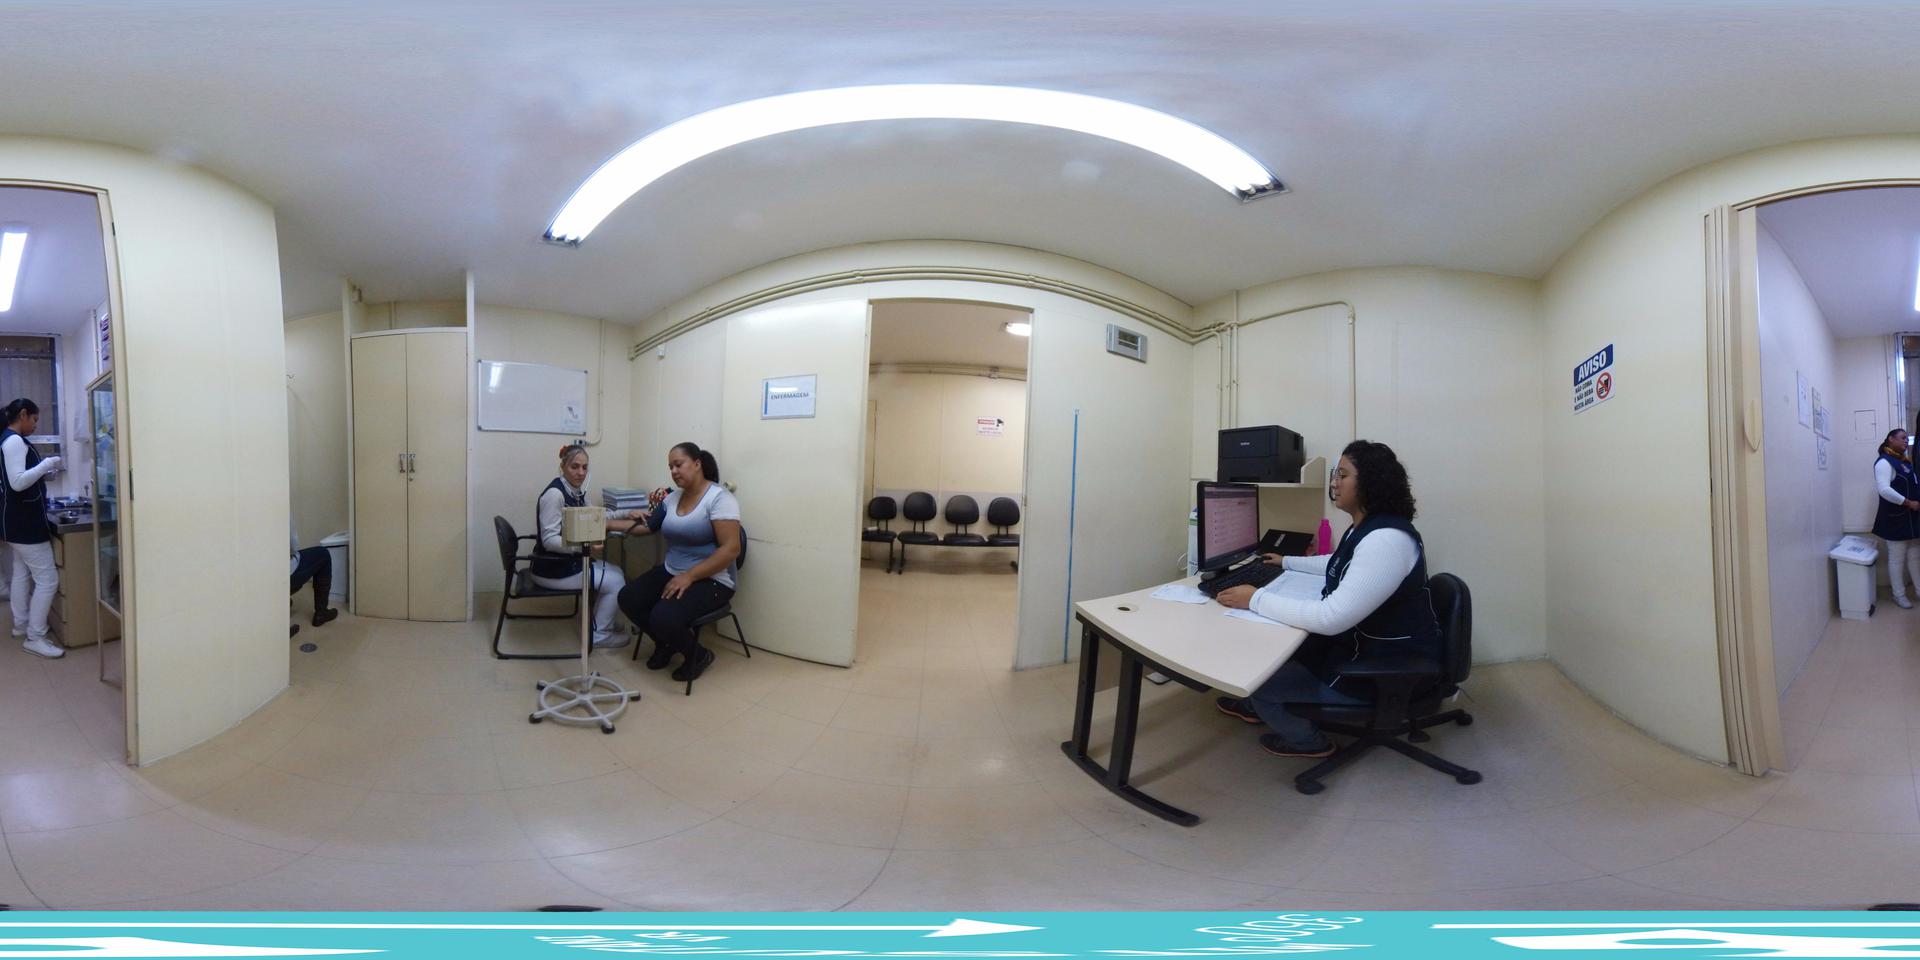
Referred object: the small whiteboard on the wall

Referred object: the curved fluorescent ceiling light

Referred object: the chair opposite the computer desk